69th Infantry Regiment (New York)

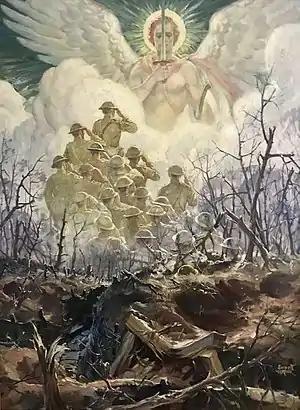
"Rouge Bouquet" by Emmett Watson.

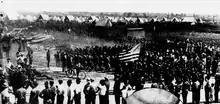
The fighting 69th at training camp shortly before deployment.

At Malvern Hill, the 69th led the brigade in a charge against advancing Southern troops. The 69th forced the retreat of the famed Confederate Brigade the Louisiana Tigers, an event for which General Robert E. Lee gave the regiment its nickname, "The Fighting 69th". Later, in both World War I and Operation Iraqi Freedom, the 69th and the Louisiana Tigers fought side by side against a common enemy.